Russian yacht Standart

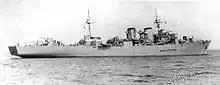
Minelayer "Marti" in 1942

On October the 9th 1904 (gregorian Calendar) while the yacht was in Tallinn the Tsar hosted a dinner for the admirals and captains of the Baltic fleet 2 days before their departure to the Pacific which would end in the Battle of Tsushima.